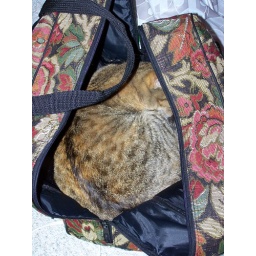
This is Bietta sleeping in my sewing machine bag.